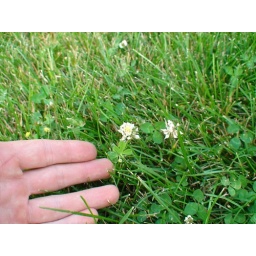
This pic shows how small the yellow flower is in the next pic